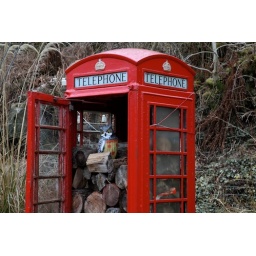
The Life of Henry the Owl. Henry finds the best way to store his logs is in a red telephone box.